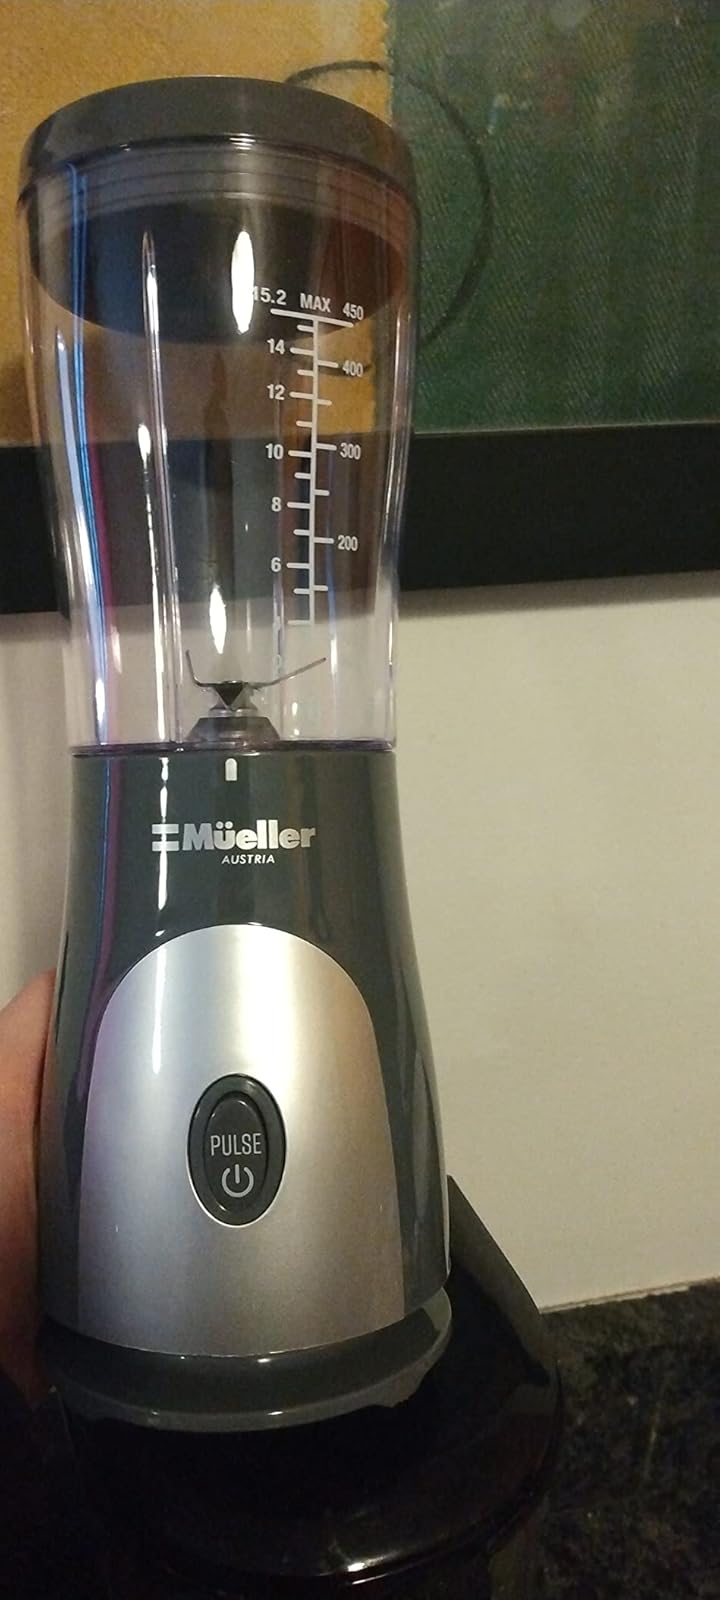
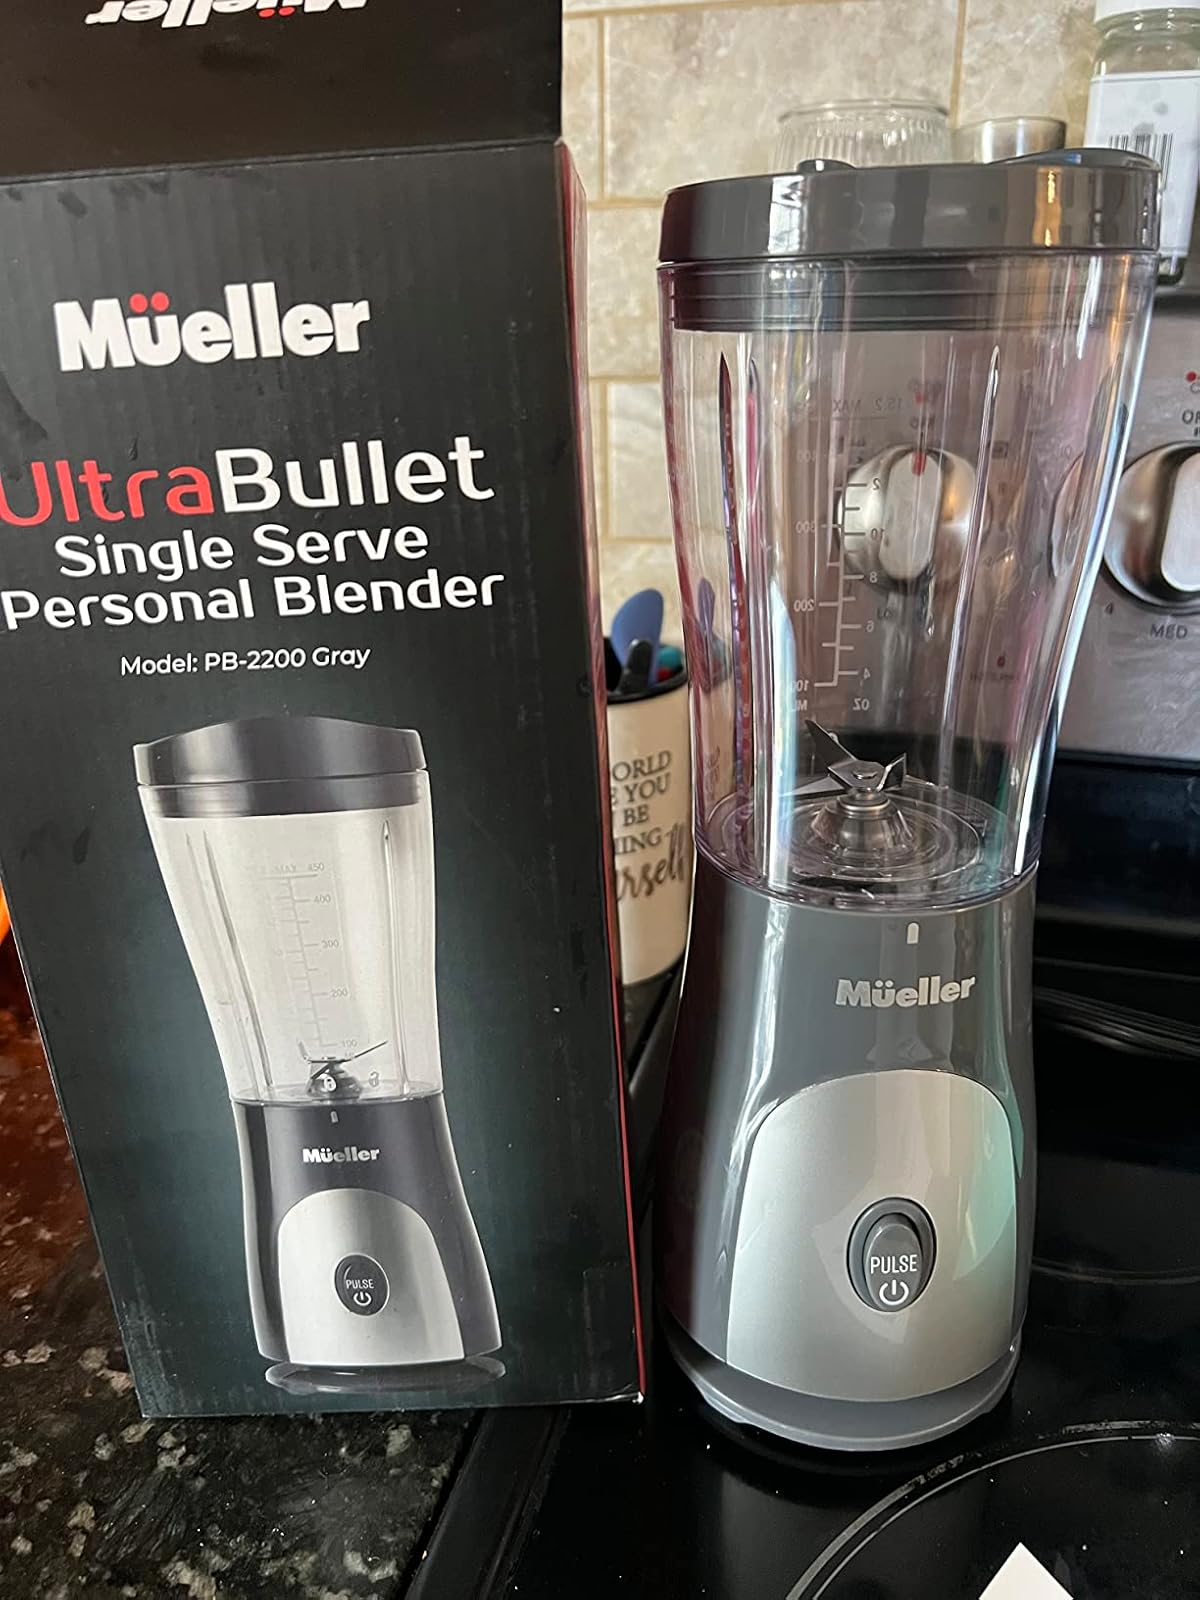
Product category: items_blender
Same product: yes